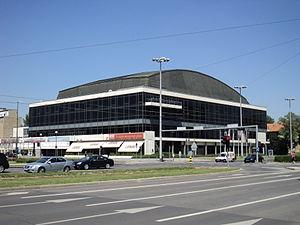
Le Concours Eurovision de la chanson 1990 fut la trente-cinquième édition du concours. Il se déroula le samedi 5 mai 1990, à Zagreb, alors en Yougoslavie. Il fut remporté par l'Italie, avec la chanson Insieme: 1992, interprétée par Toto Cutugno. La France et l'Irlande terminèrent ex æquo à la deuxième place.